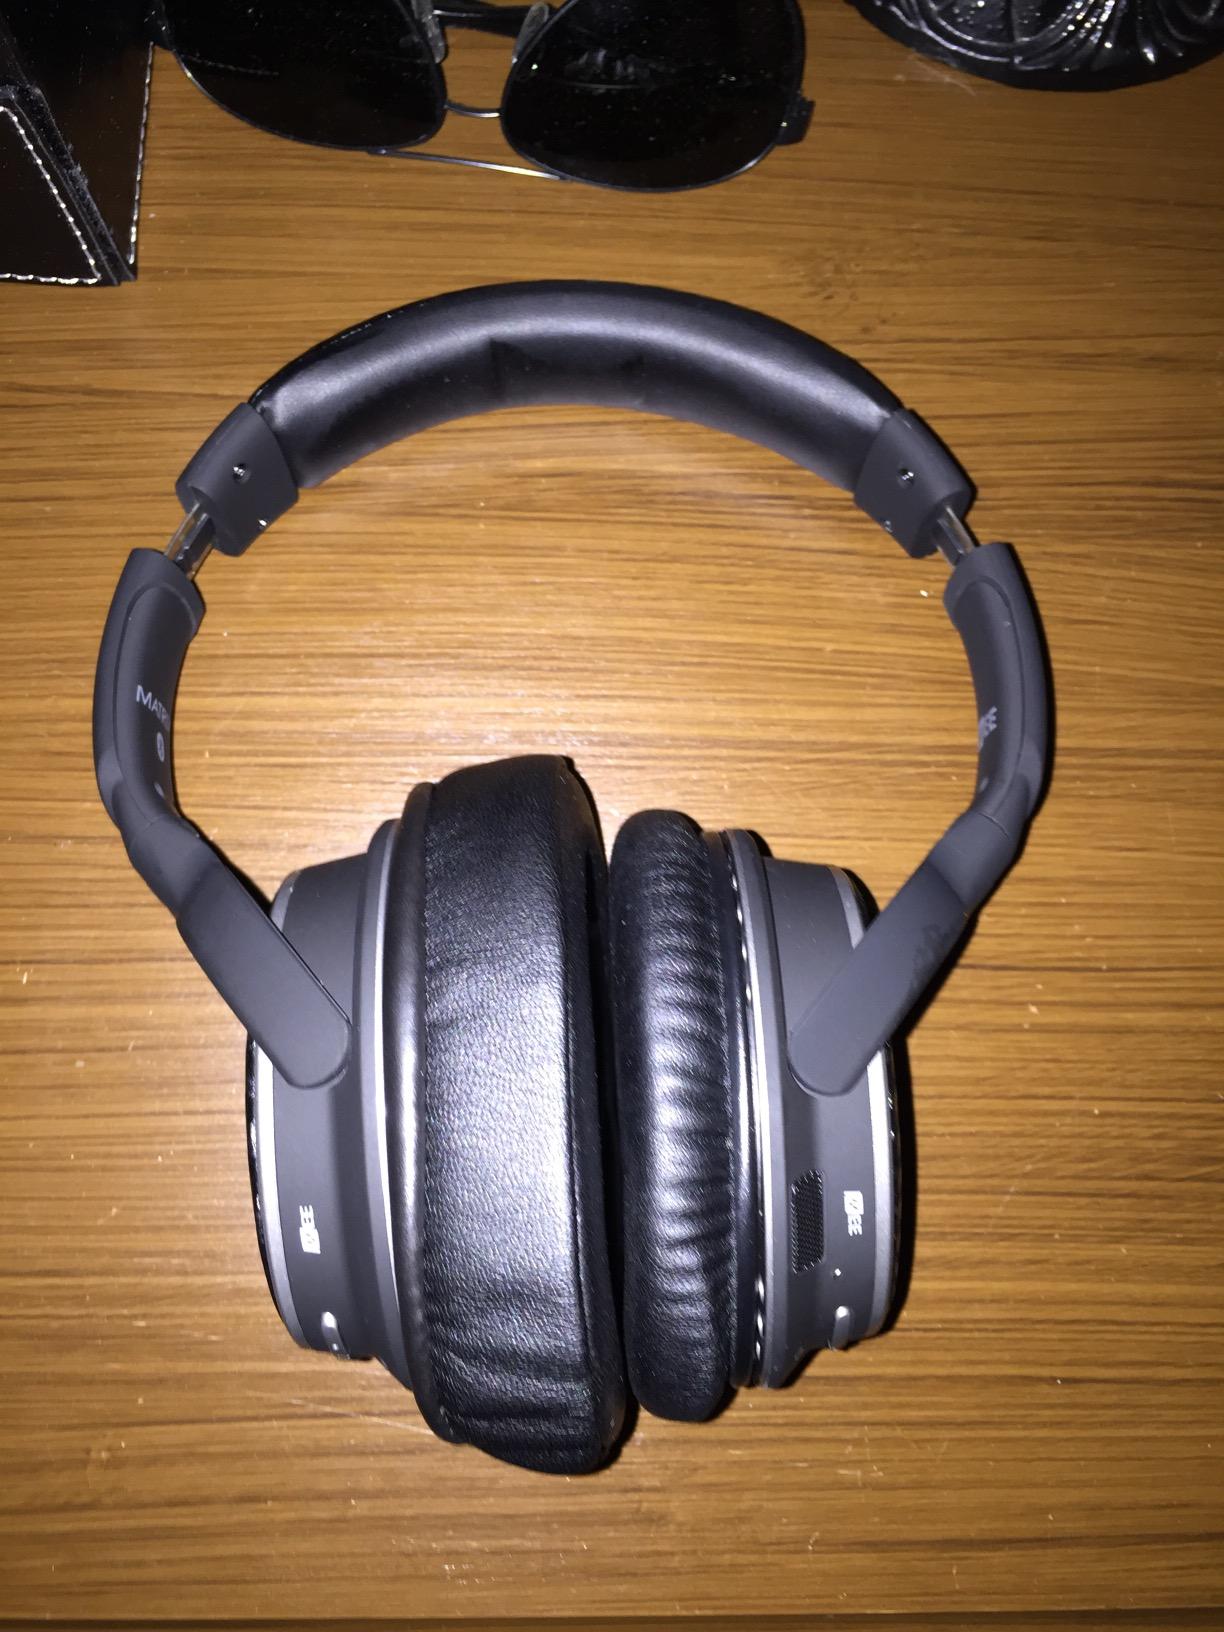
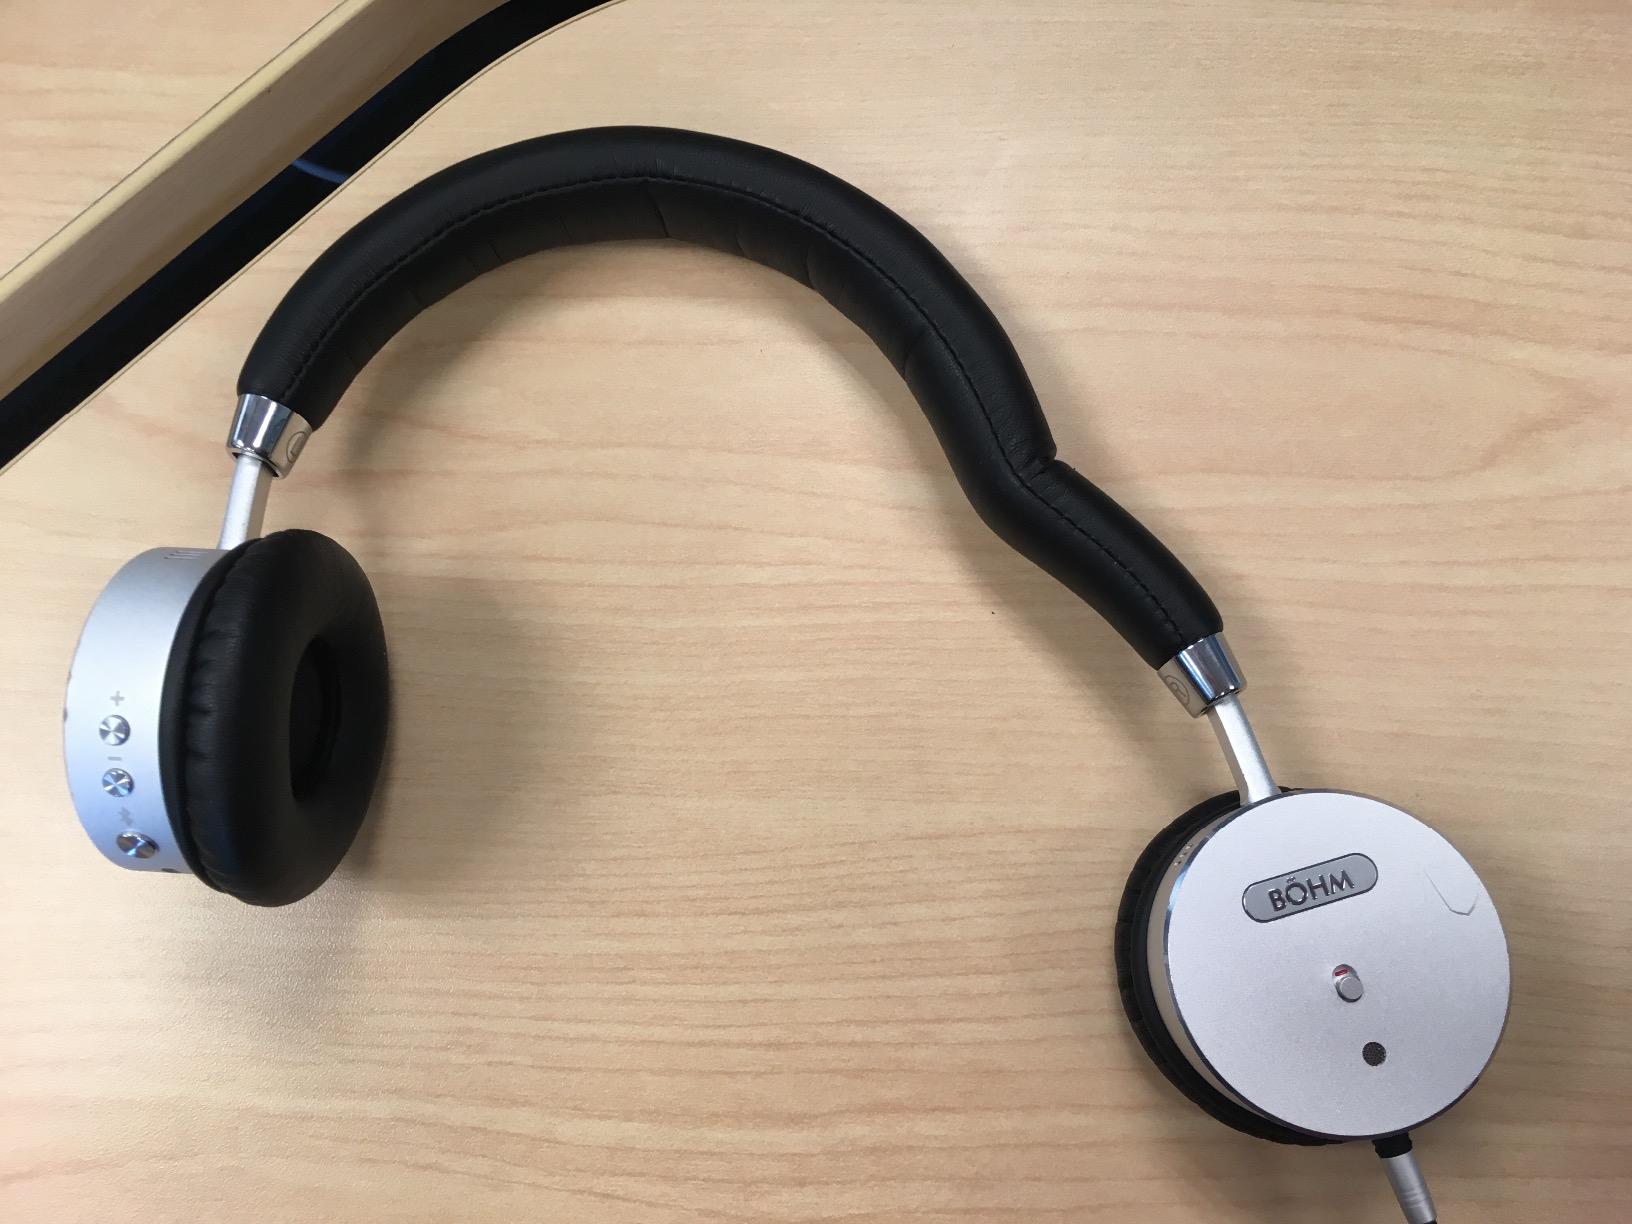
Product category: headphones
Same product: no